Superman: Whatever Happened to the Man of Tomorrow?

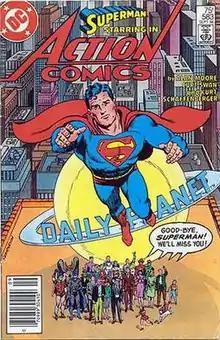
" Action Comics" #583, cover art by Curt Swan and Murphy Anderson.

The next morning, Superman's fears begin to materialize: the Legion of Super-Villains arrives from the future, stating that according to legend, Superman faces his greatest enemy this day and will cease to exist. The Luthor-Brainiac hybrid erects a forcefield around the Fortress to prevent other heroes (including Batman, Wonder Woman, Captain Marvel and others) from interfering. In the ensuing battle, Jimmy and Lana use artifacts from the Fortress's trophy room to acquire superpowers and aid Superman in the standoff. Lana subdues the Kryptonite Man while Jimmy successfully shuts down the force-field generator; though the force-field mysteriously remains intact. Luthor briefly overcomes Brainiac's influence and begs Lana to kill him; she complies, snapping his neck. The Legion of Super-Villains kills Lana, while Brainiac maintains control over Luthor's corpse and murders Jimmy. A new attack on the Fortress breaches its walls, allowing the Kryptonite Man to rush in. He is ambushed and killed by Krypto, who succumbs to radiation poisoning in the process. Superman flies into a rage upon discovering Lana's death, and the Legion of Super-Villains is frightened into fleeing back to their own time.